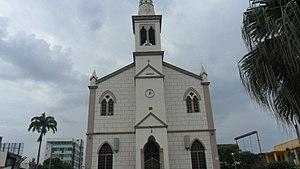
Le diocèse de Barreiras est une circonscription ecclésiastique de l'Église catholique au Brésil.